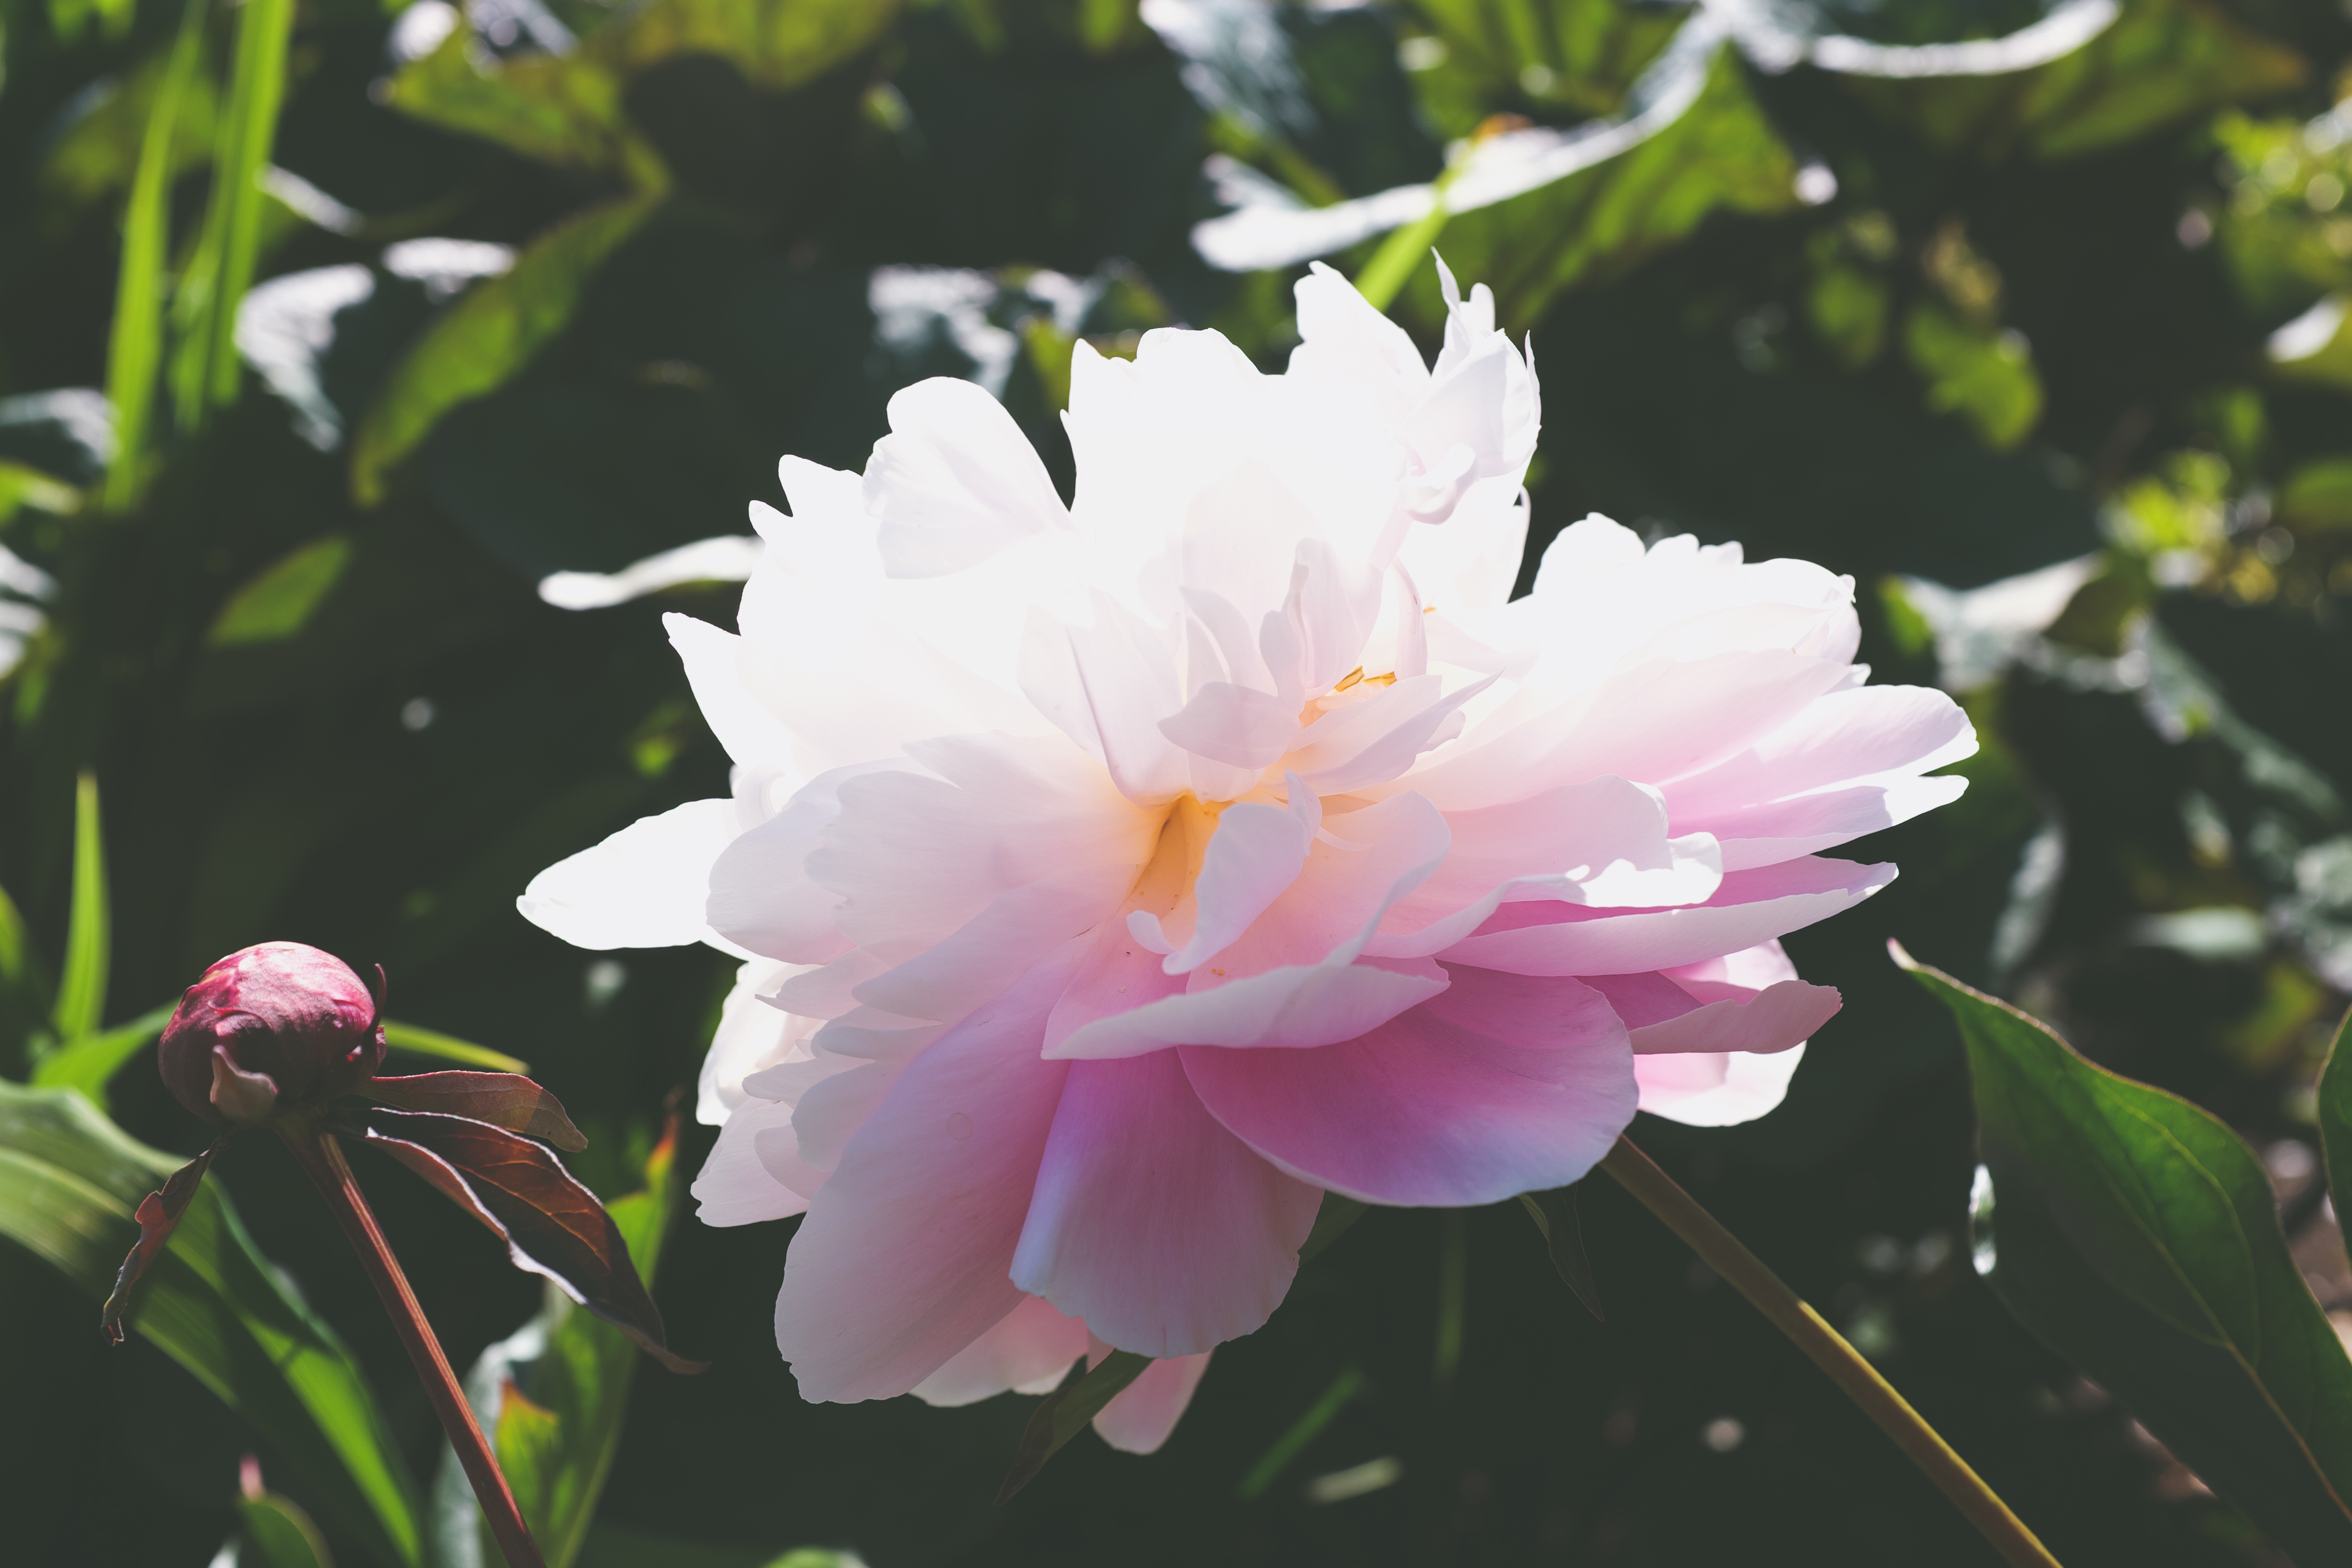
blossom, plant, flower, petal, botany, sacred lotus, aquatic plant, flora, shrub, lotus, peony, macro photography, flowering plant, land plant